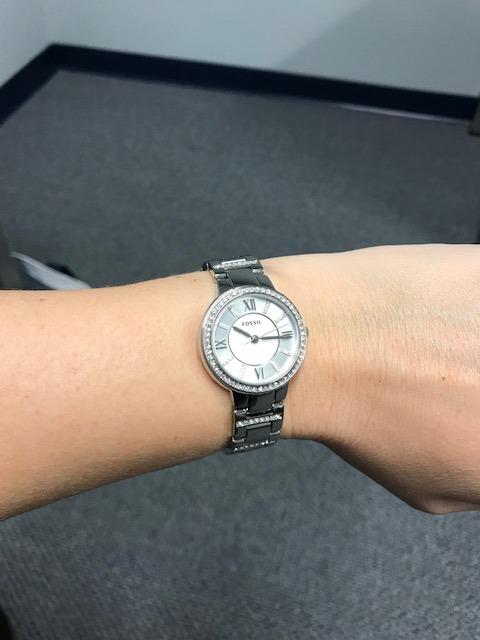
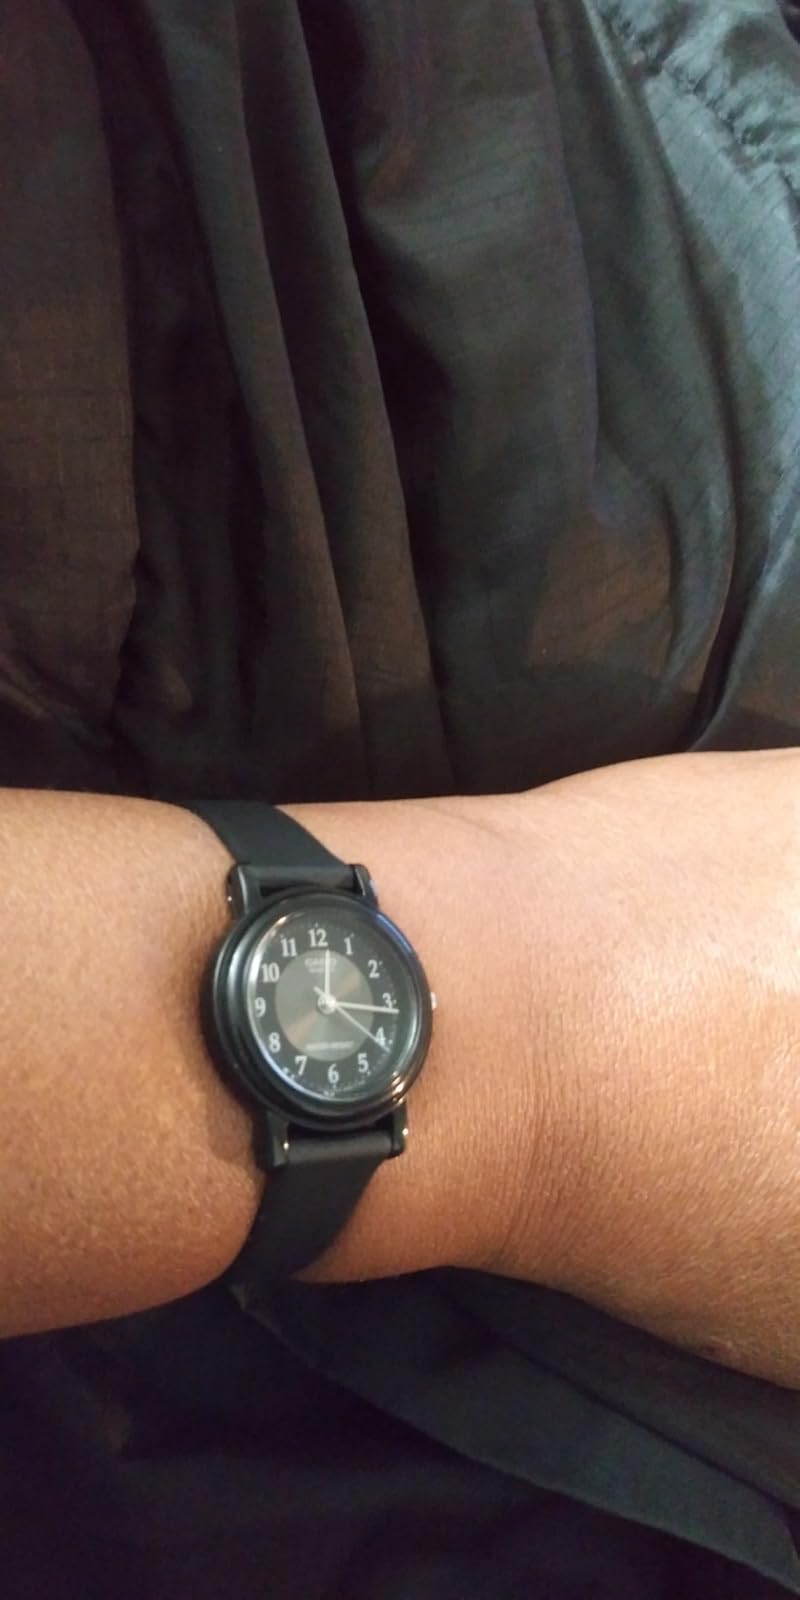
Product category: accessories_watch
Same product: no